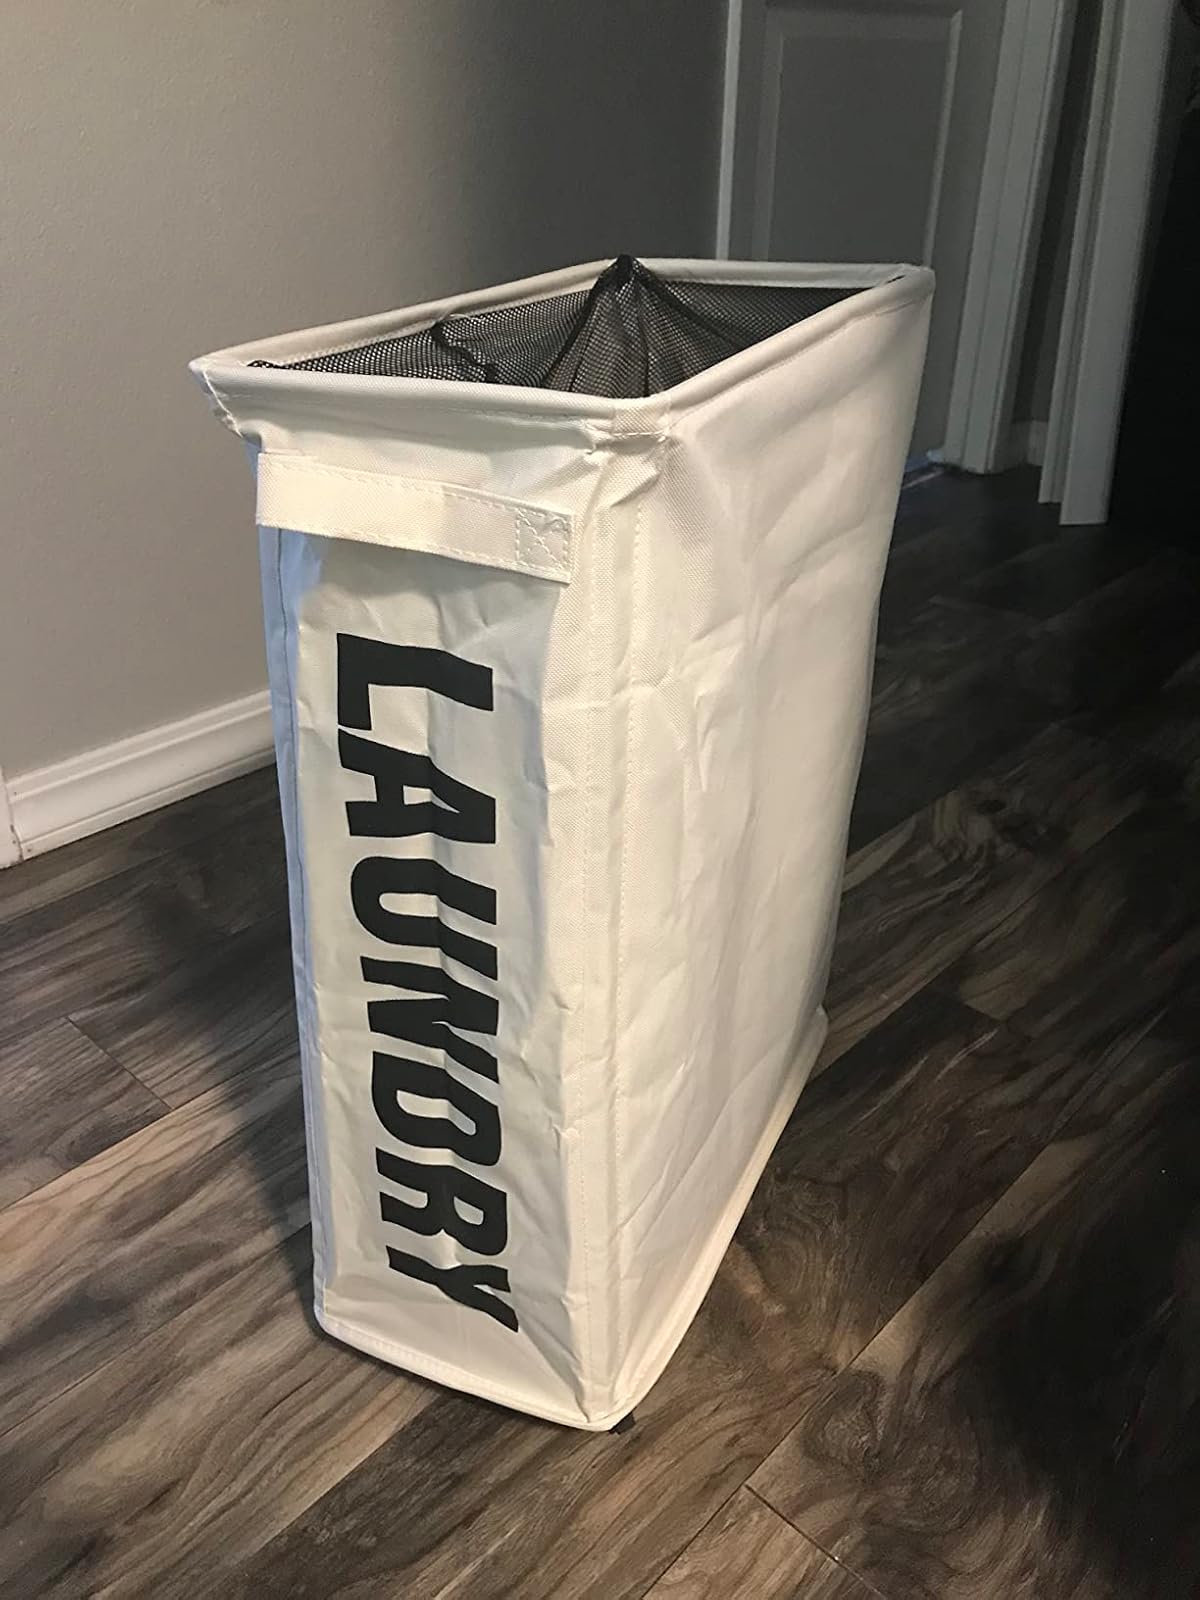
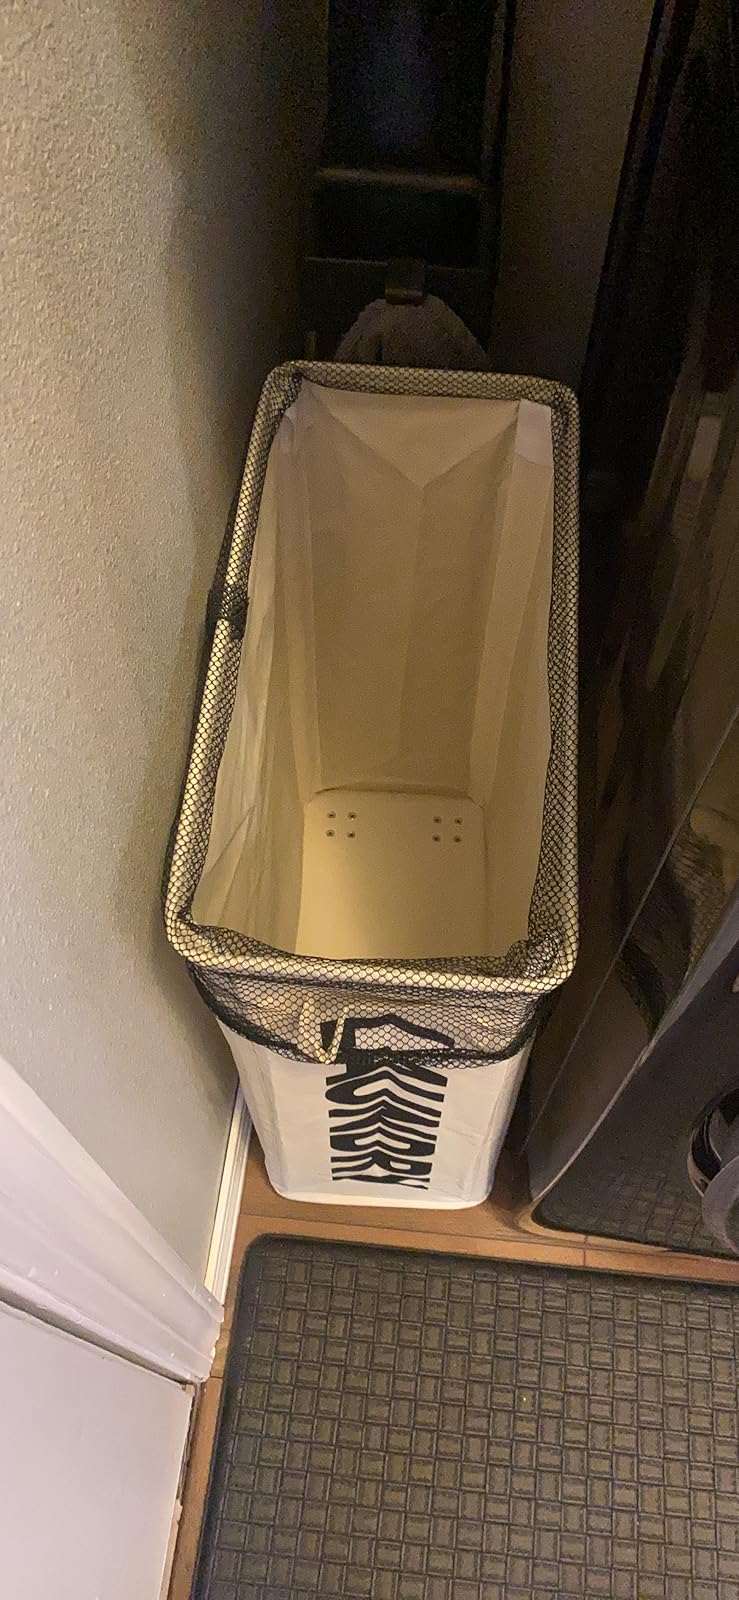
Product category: items_hamper
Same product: yes